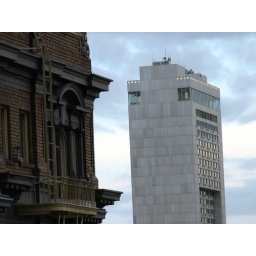
apartment building on nob hill view's office tower in the civic center - san franicsco, california